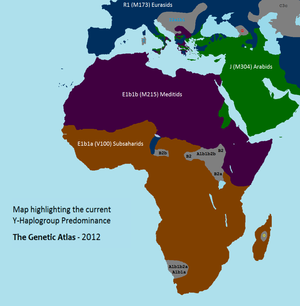
En génétique humaine, l’haplogroupe E est un haplogroupe du chromosome Y. Il s'agit de l'une des deux branches principales de l'haplogroupe plus ancien DE, l'autre étant l'haplogroupe D. Le clade E-M96 est divisé en deux sous-clades principaux: le plus commun E-P147 et le moins commun E-M75.